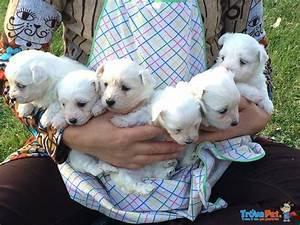
dog